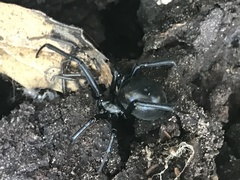
Species: Lactrodectus_hesperus